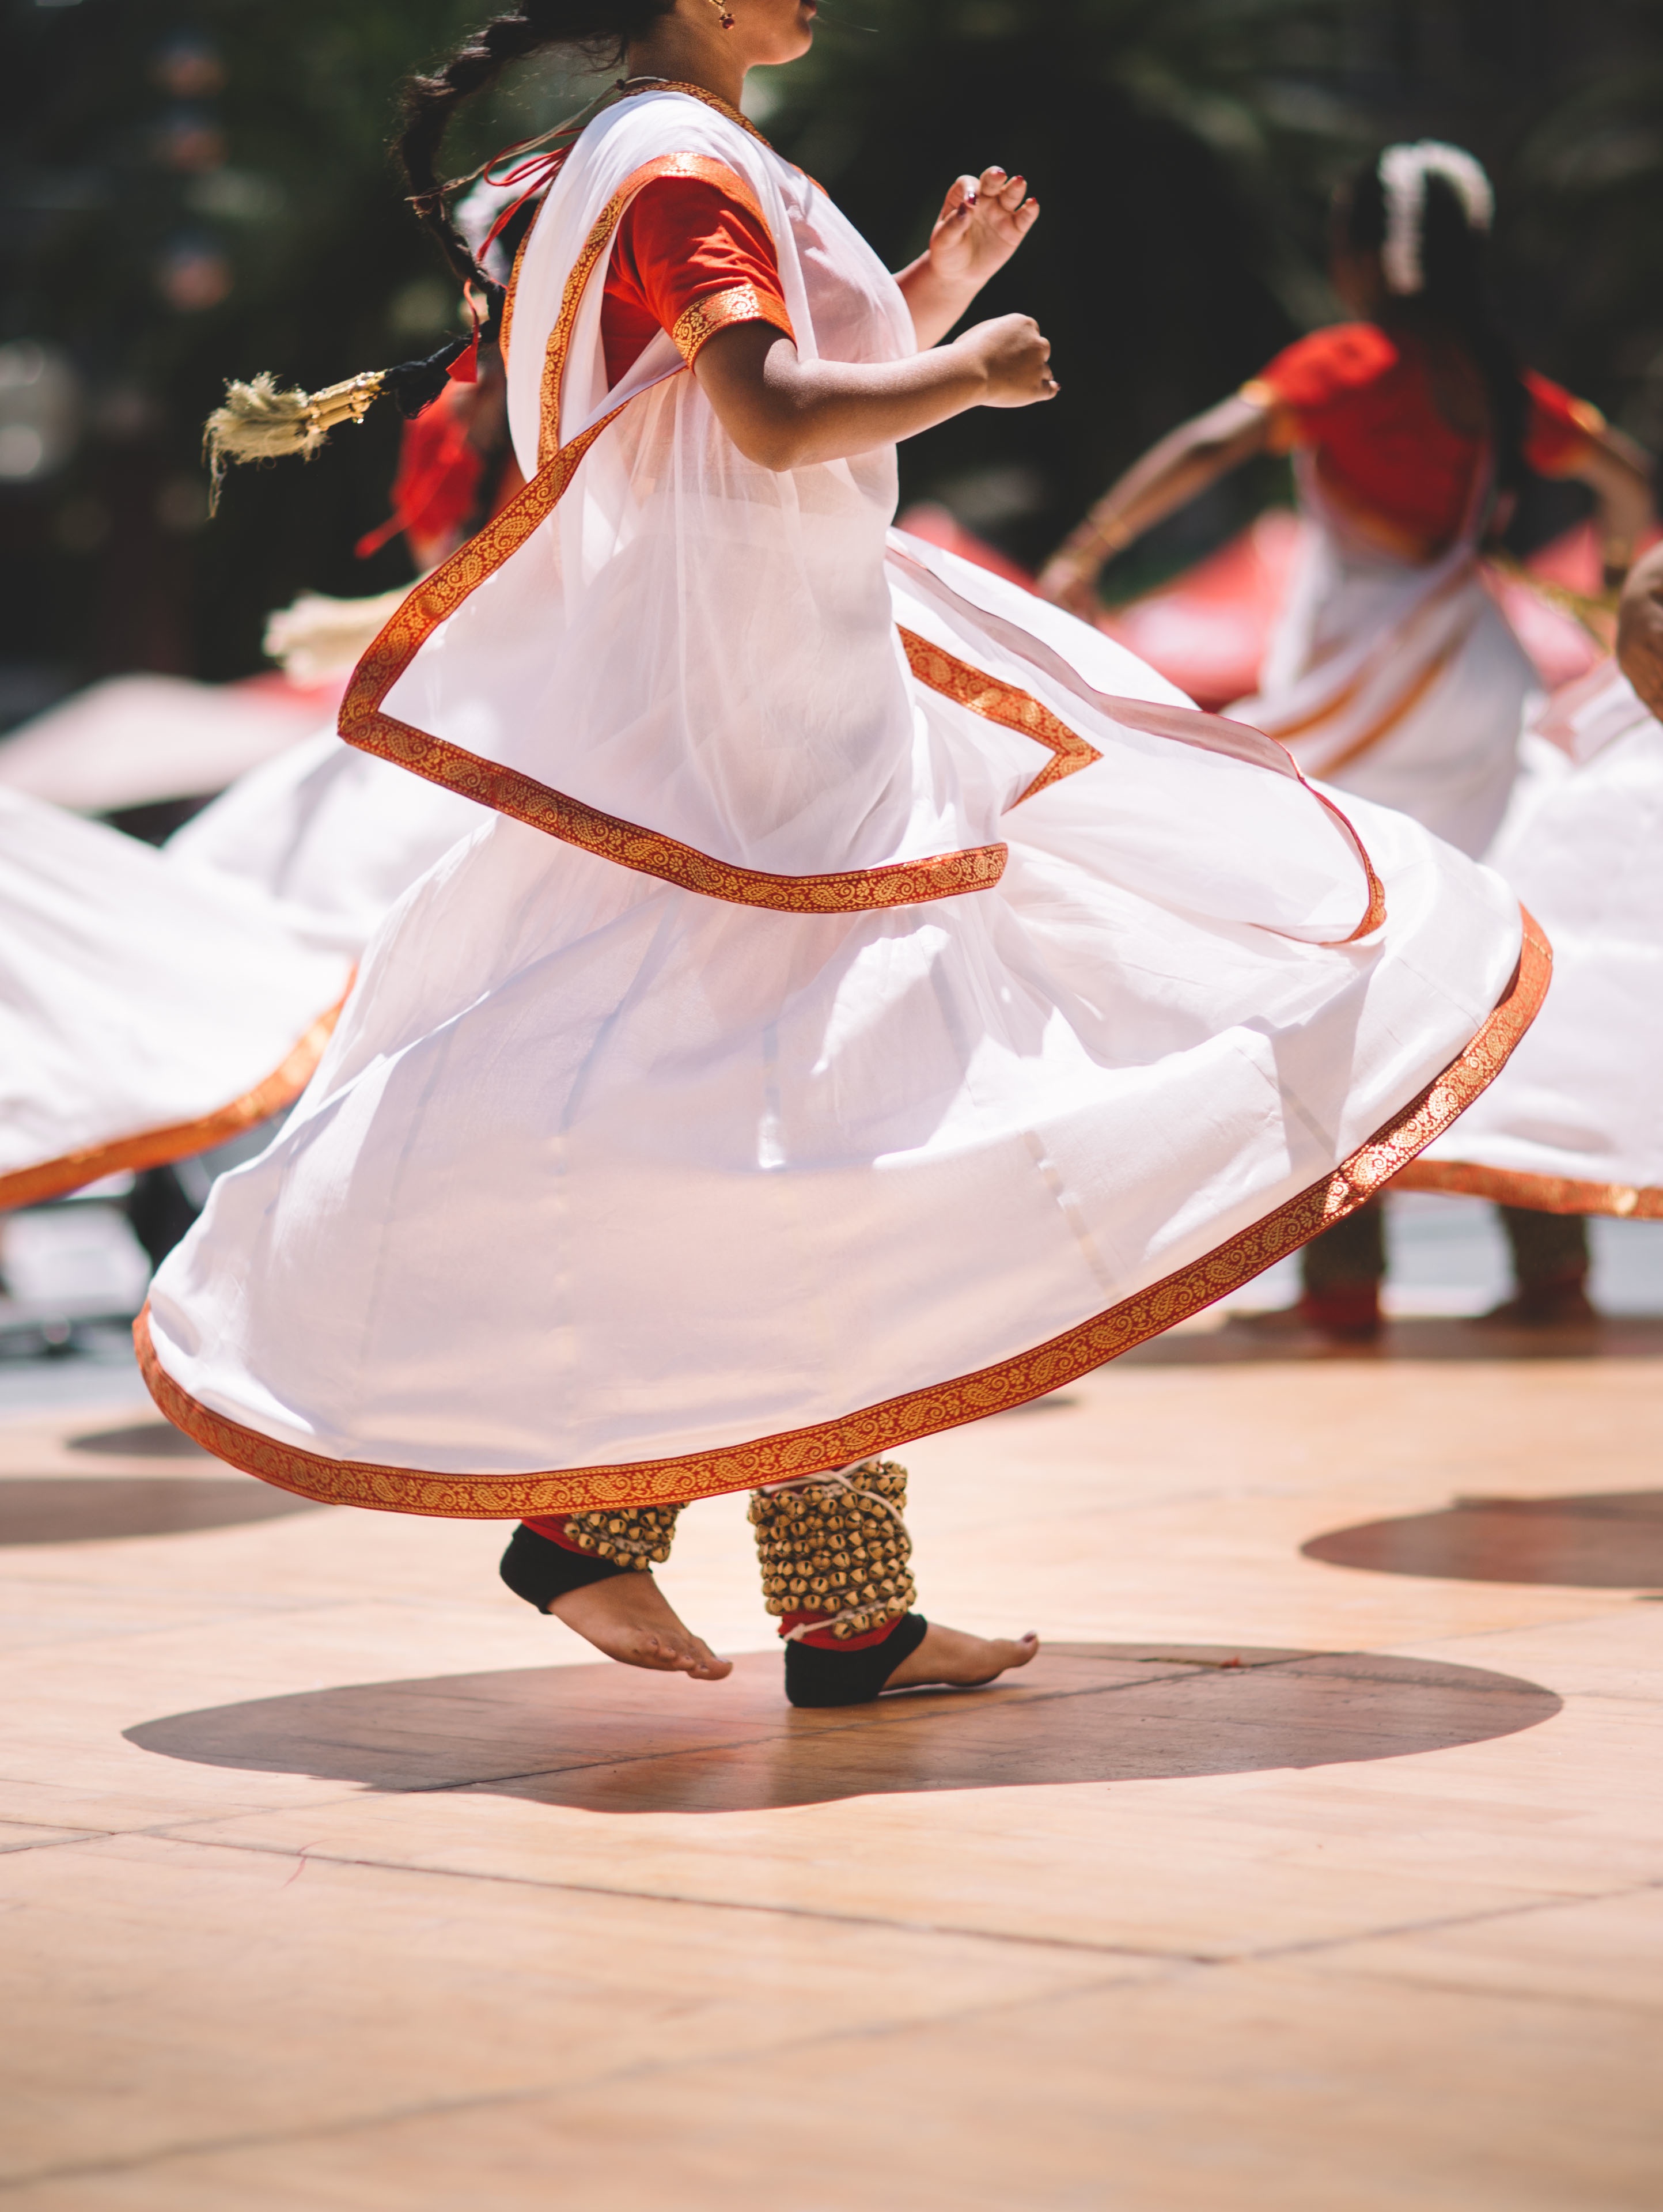
dance, fashion, performance art, sports, event, costume, entertainment, performing arts, folk dance, team sport